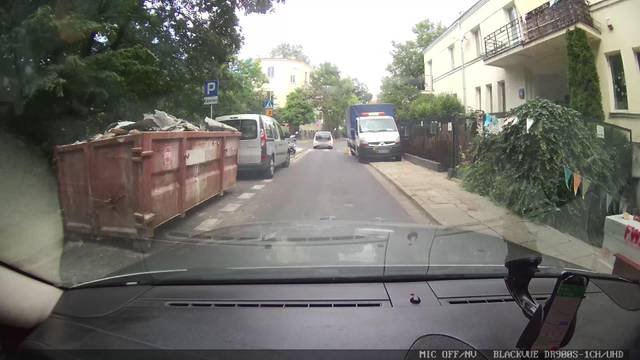
Region: Poland
Coordinates: 52.218, 20.991